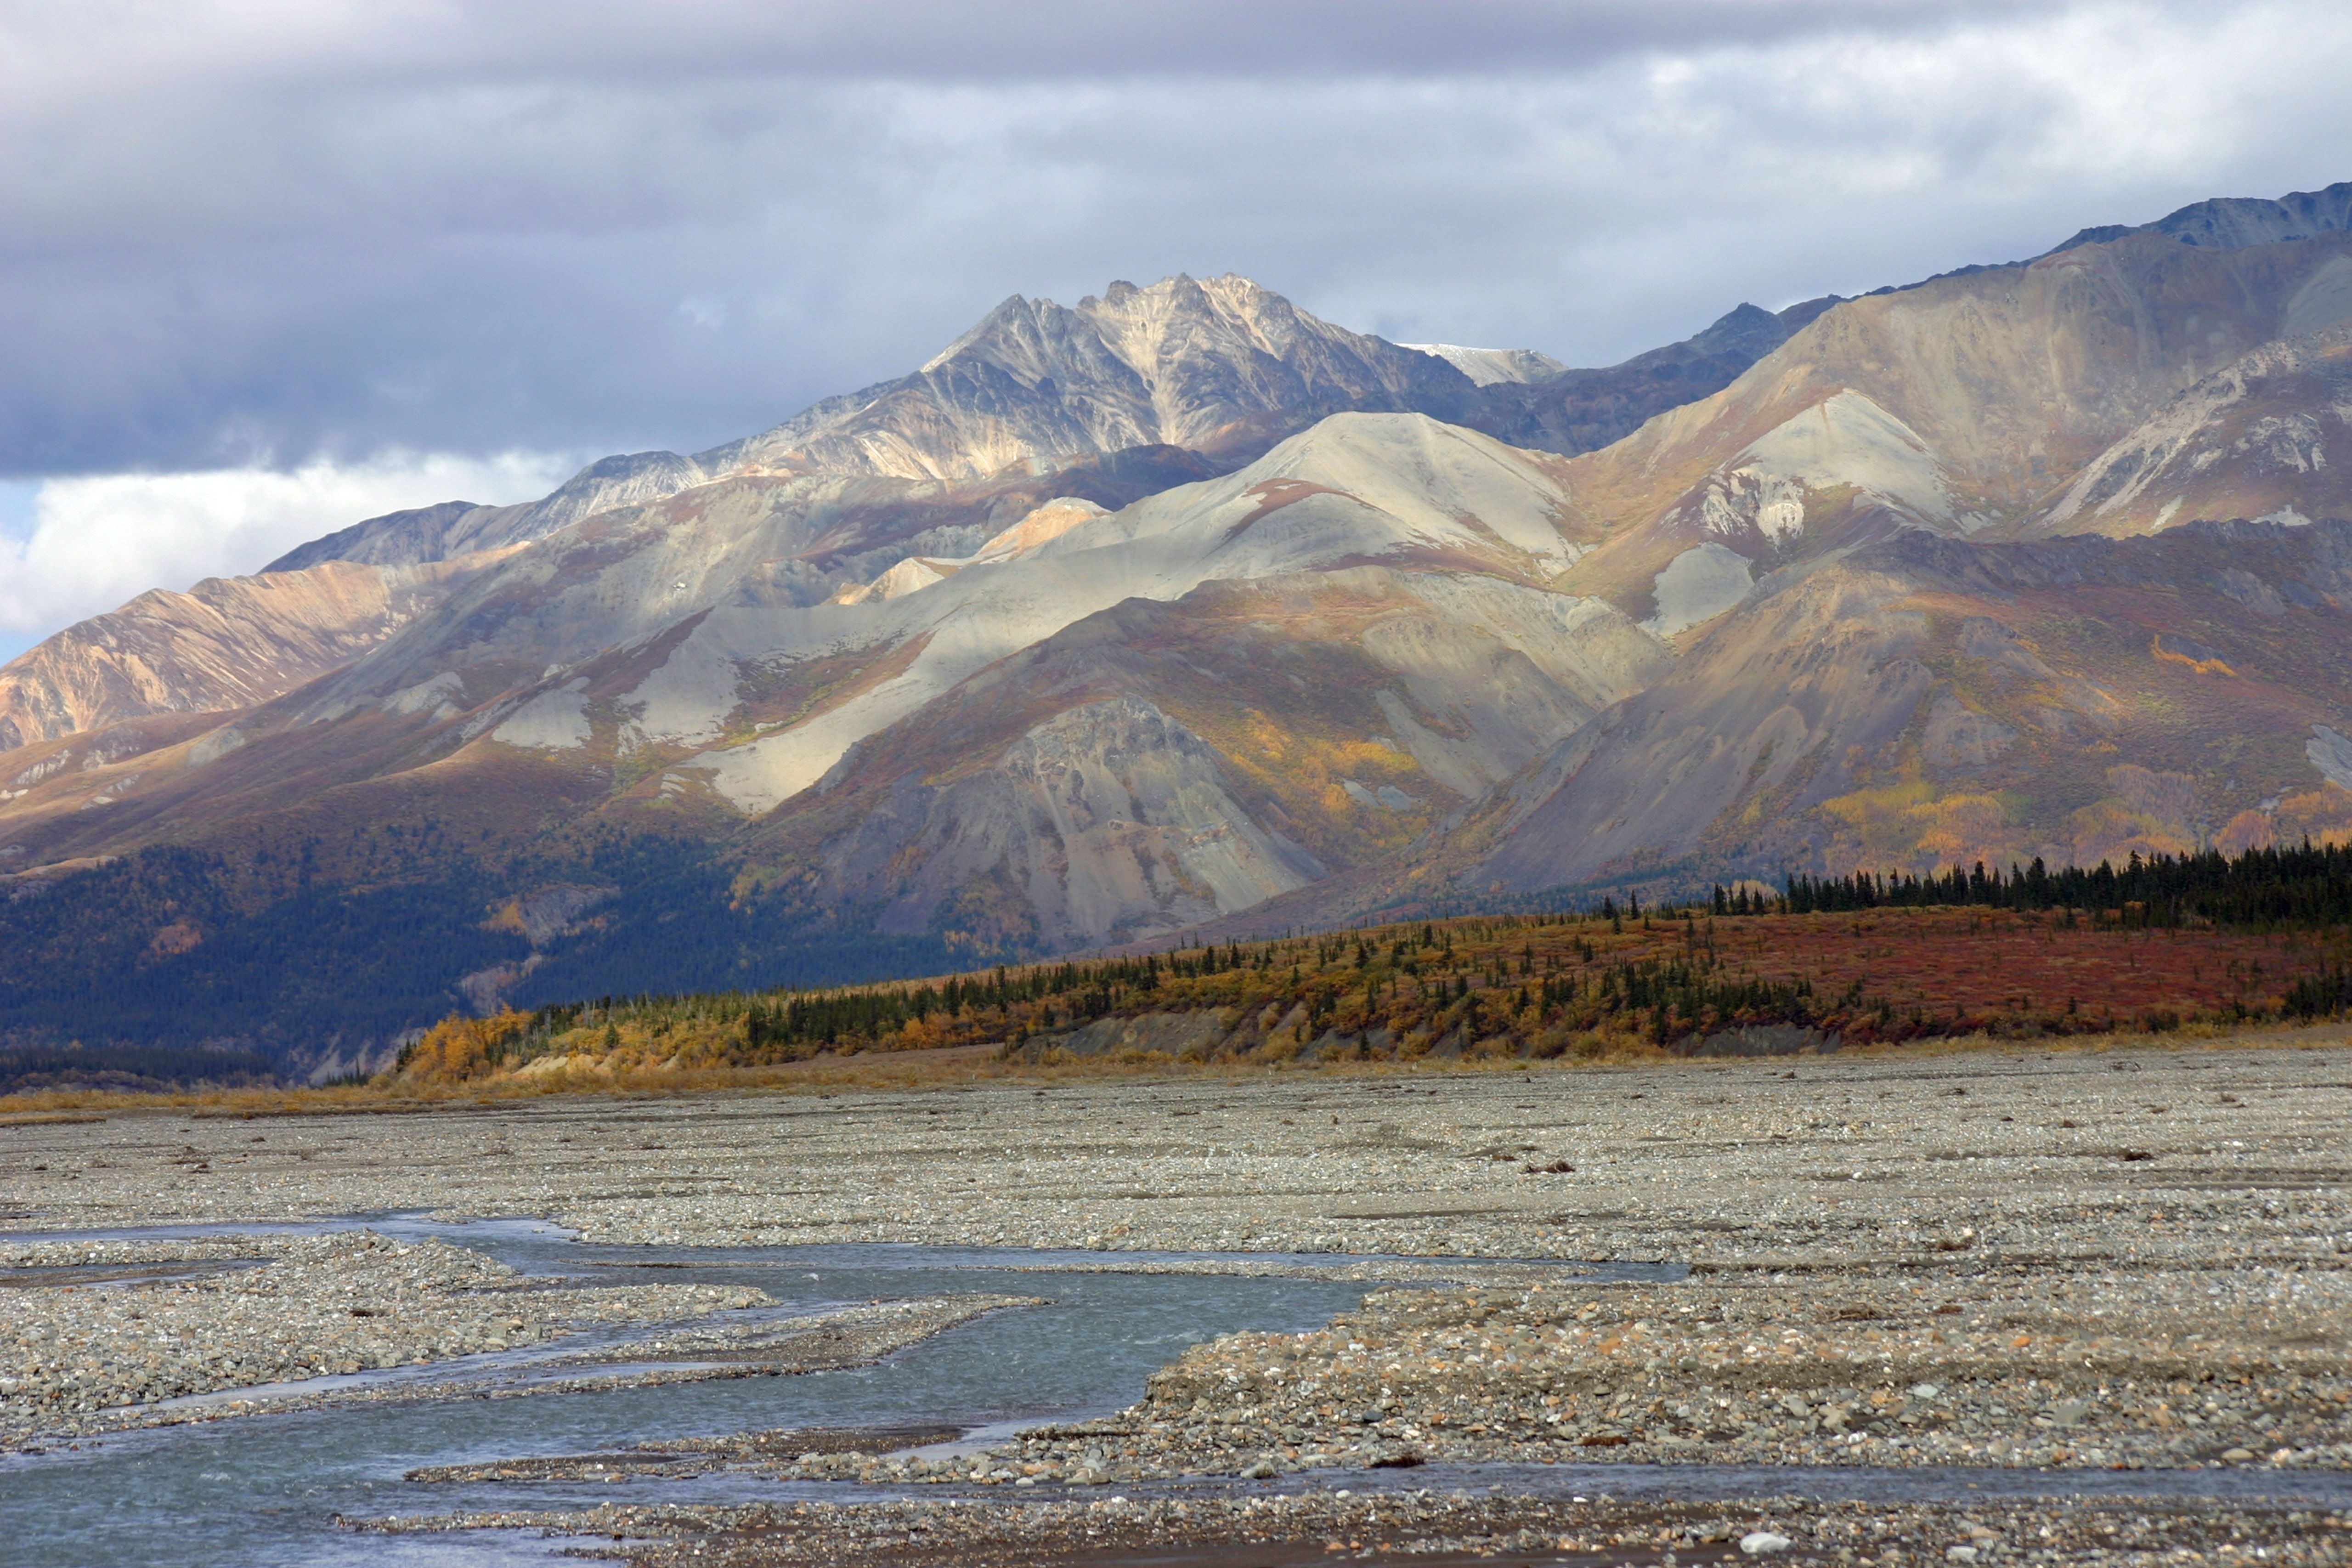
landscape, sea, water, nature, forest, wilderness, mountain, snow, cloud, sky, countryside, hill, lake, valley, mountain range, scenery, usa, reservoir, highland, ridge, trees, outside, clouds, mountains, plateau, fell, alaska, loch, glaciers, tundra, landform, geographical feature, mountainous landforms, glacier bed